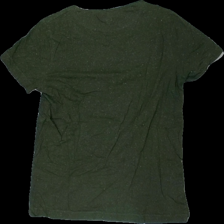
View: back
Type: T-shirt
Category: Men
Brand: Samsö
Colors: Green
Material: 100% cotton
Cut: Regular
Season: All
Damage location: top center
Damage 2 location: top left
Damage 3 location: top right
Price range: <50
Recommended usage: Export
Description: grön t-shirt, nopprig